Mixed Personalities

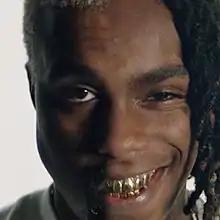
A still from the video showing Melly and West's faces morphed together

The music video for "Mixed Personalities" was directed by Cole Bennett and released on January 18, 2019, the same day as the release of its parent mixtape, "We All Shine". The video includes West and Melly hanging out with CGI robots with grass, trees and vines behind them.